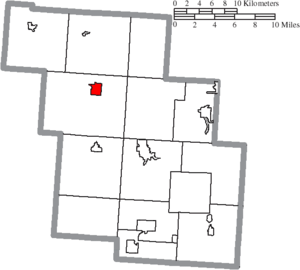
Somerset est un village du comté de Perry dans l'Ohio aux États-Unis, dont la population était de 1 549 habitants en 2000.